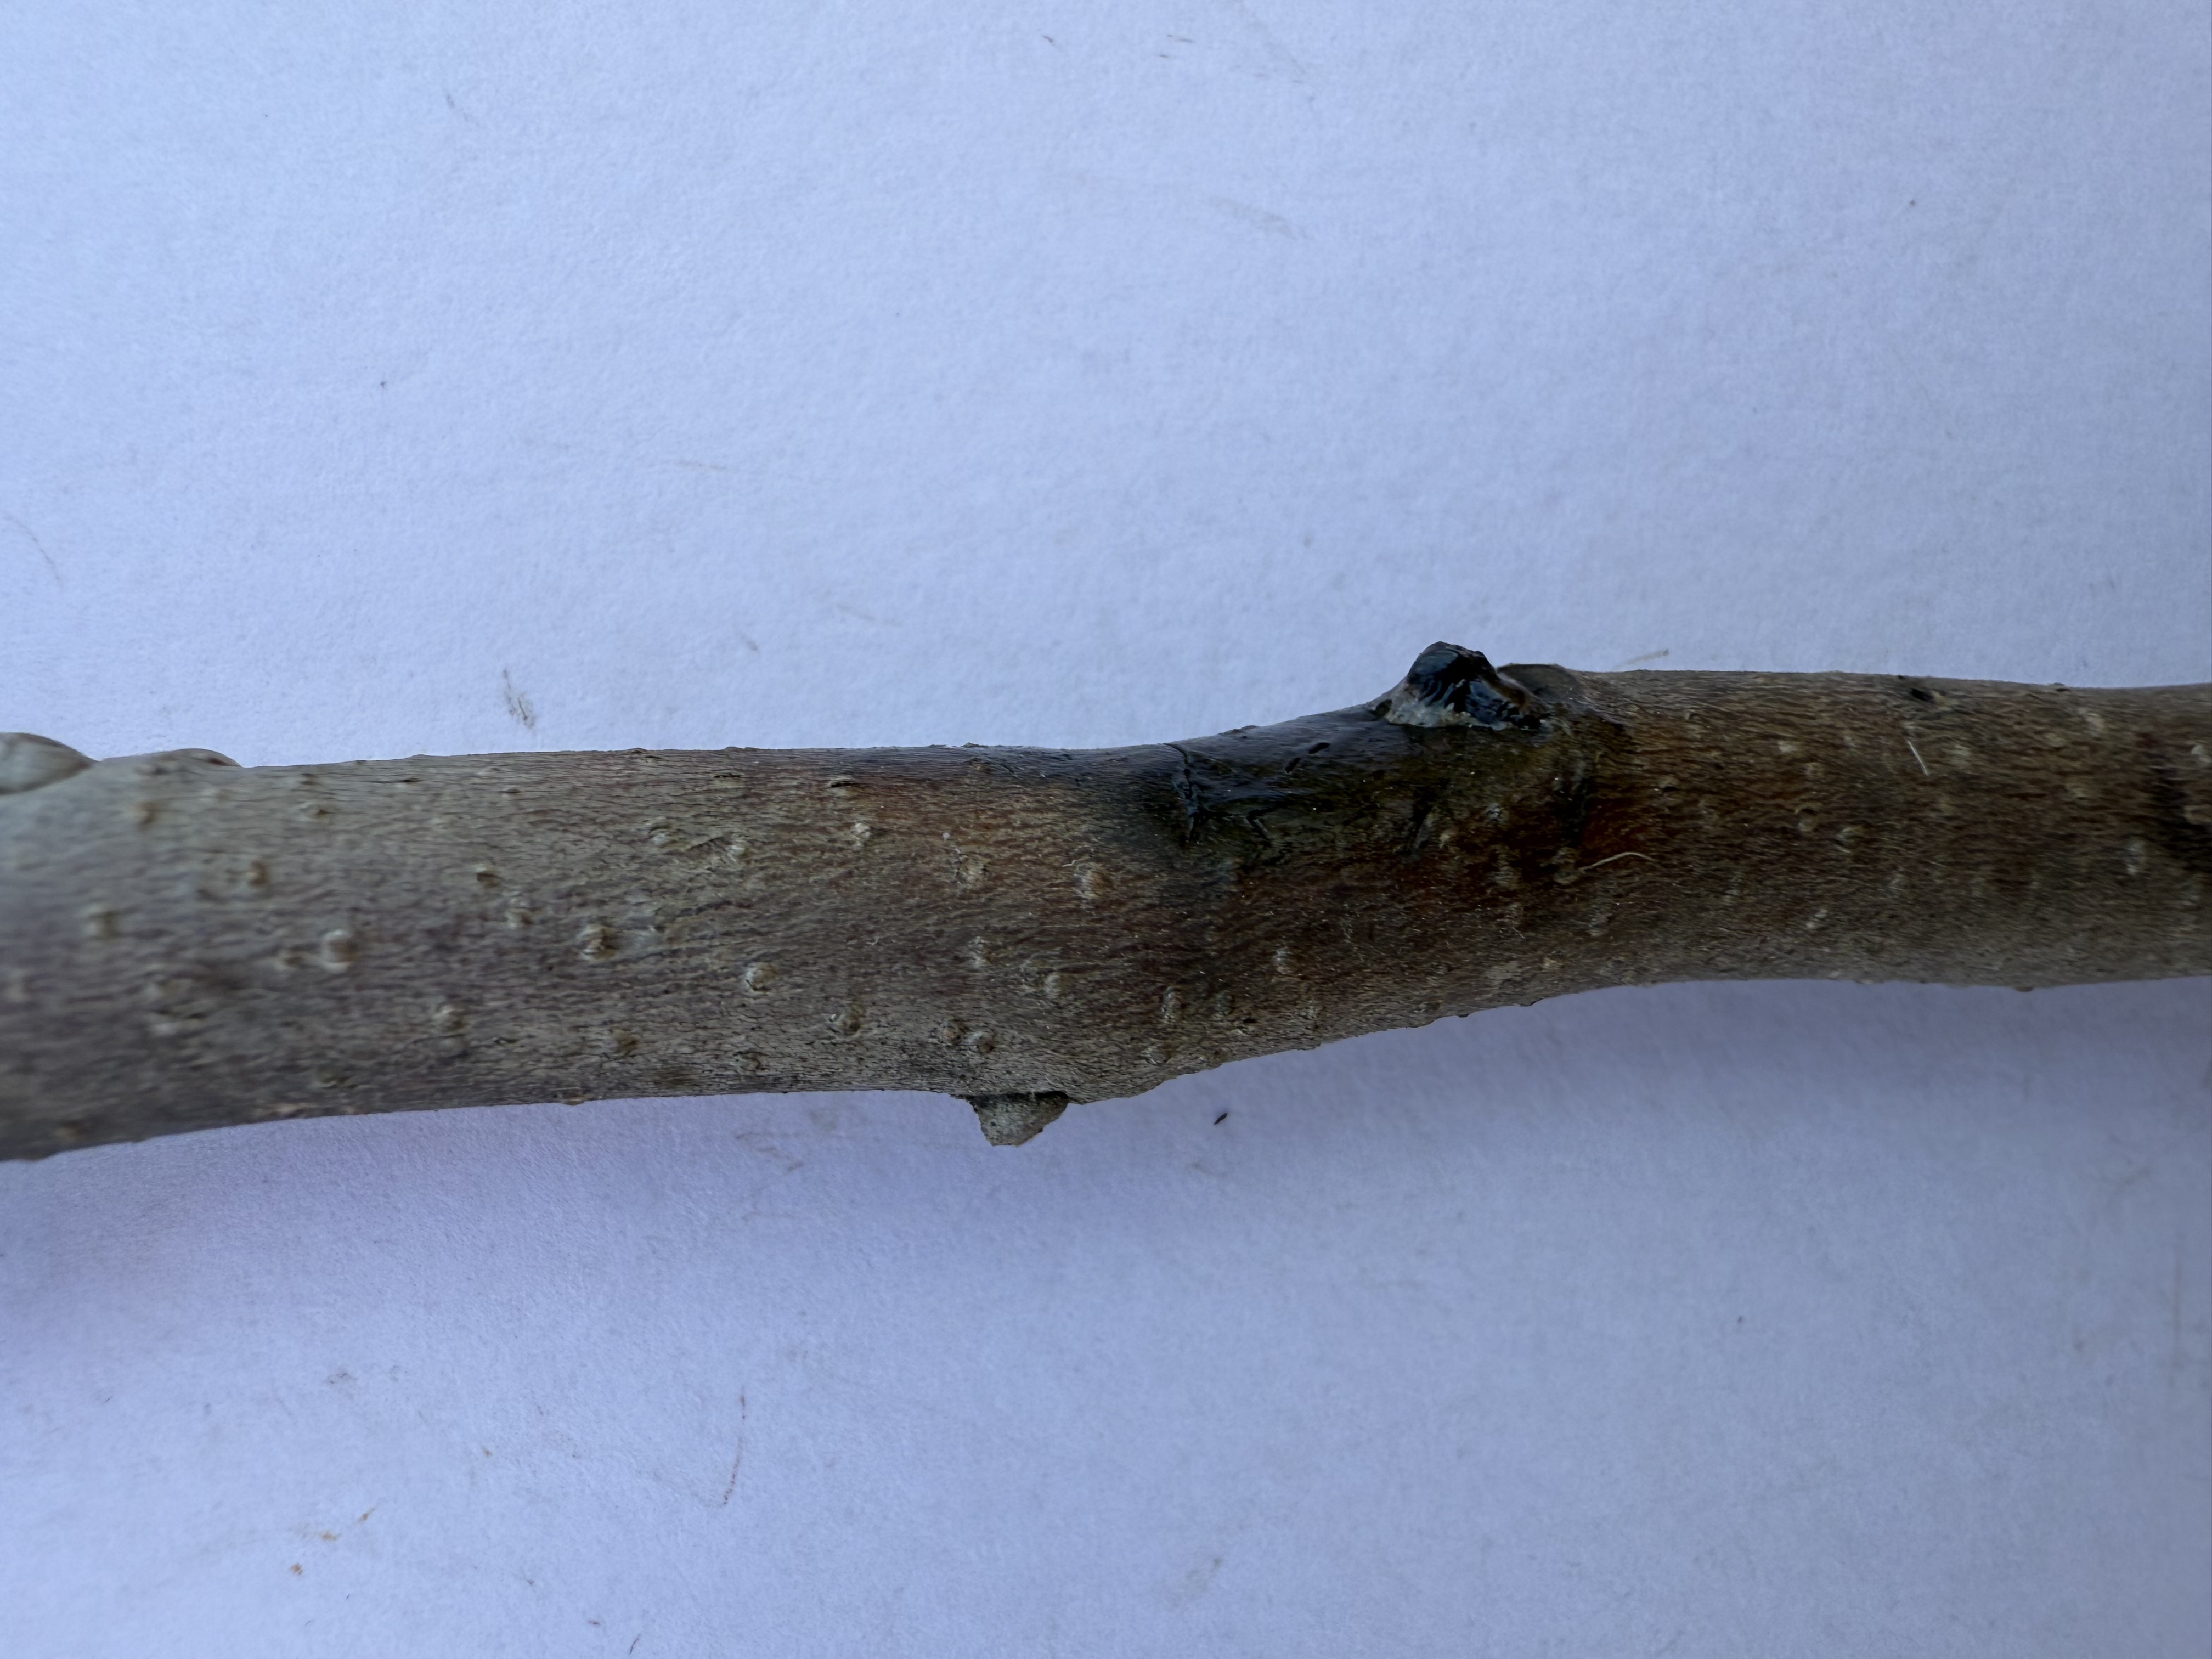
Variety: Hachiya Persimmon